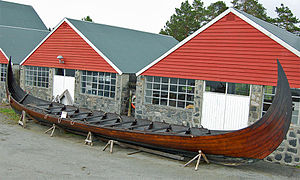
Kvalsundskibet
Rekonstruktion af Kvalsundskipet på Sunnmøre Museum i Ålesund. Det 18 m lange og 3,2 m brede roskib fra 600-tallet blev fundet på Kvalsund i Herøy kommune i Møre og Romsdal i 1920.
Kvalsundskibet er et roskib som er dateret til år 690. Skibet blev fundet i en mose i Kvalsund i Herøy kommune i Møre og Romsdal i 1920, sammen med en mindre robåd kaldet Kvalsundfæringen.